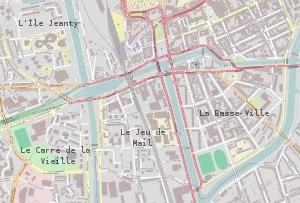
La ville de Dunkerque est composée de plusieurs quartiers, issus pour la plupart des fusions et associations avec d'autres villes : Malo-les-Bains, Rosendaël, Dunkerque-Centre, Dunkerque-Sud, Saint-Pol-sur-Mer, Petite-Synthe, Fort-Mardyck et Mardyck. Ces quartiers sont eux-mêmes découpés en plusieurs zones. L'article suivant les décrit.